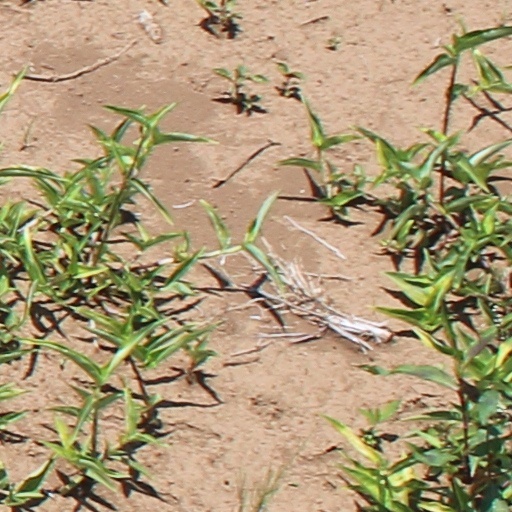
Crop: wheat